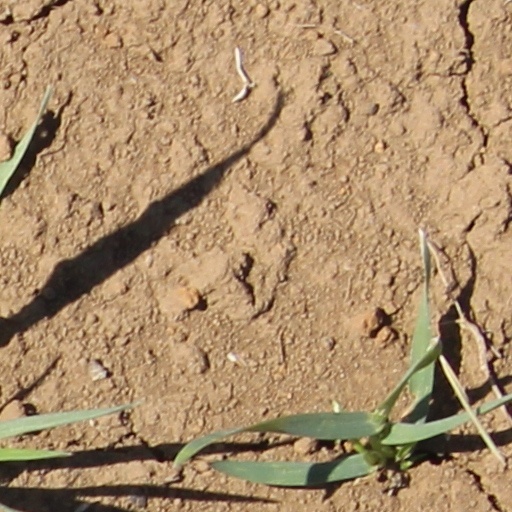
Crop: wheat